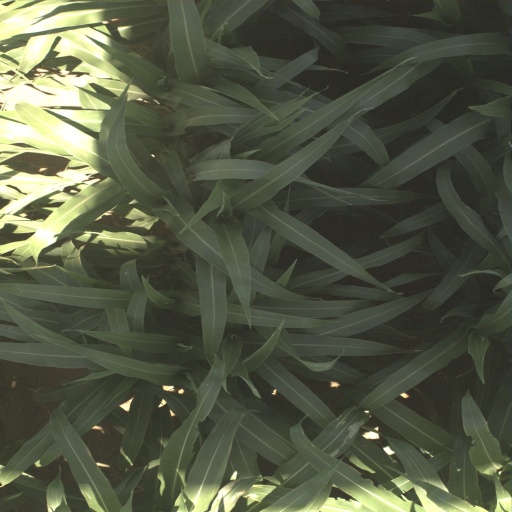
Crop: sorghum